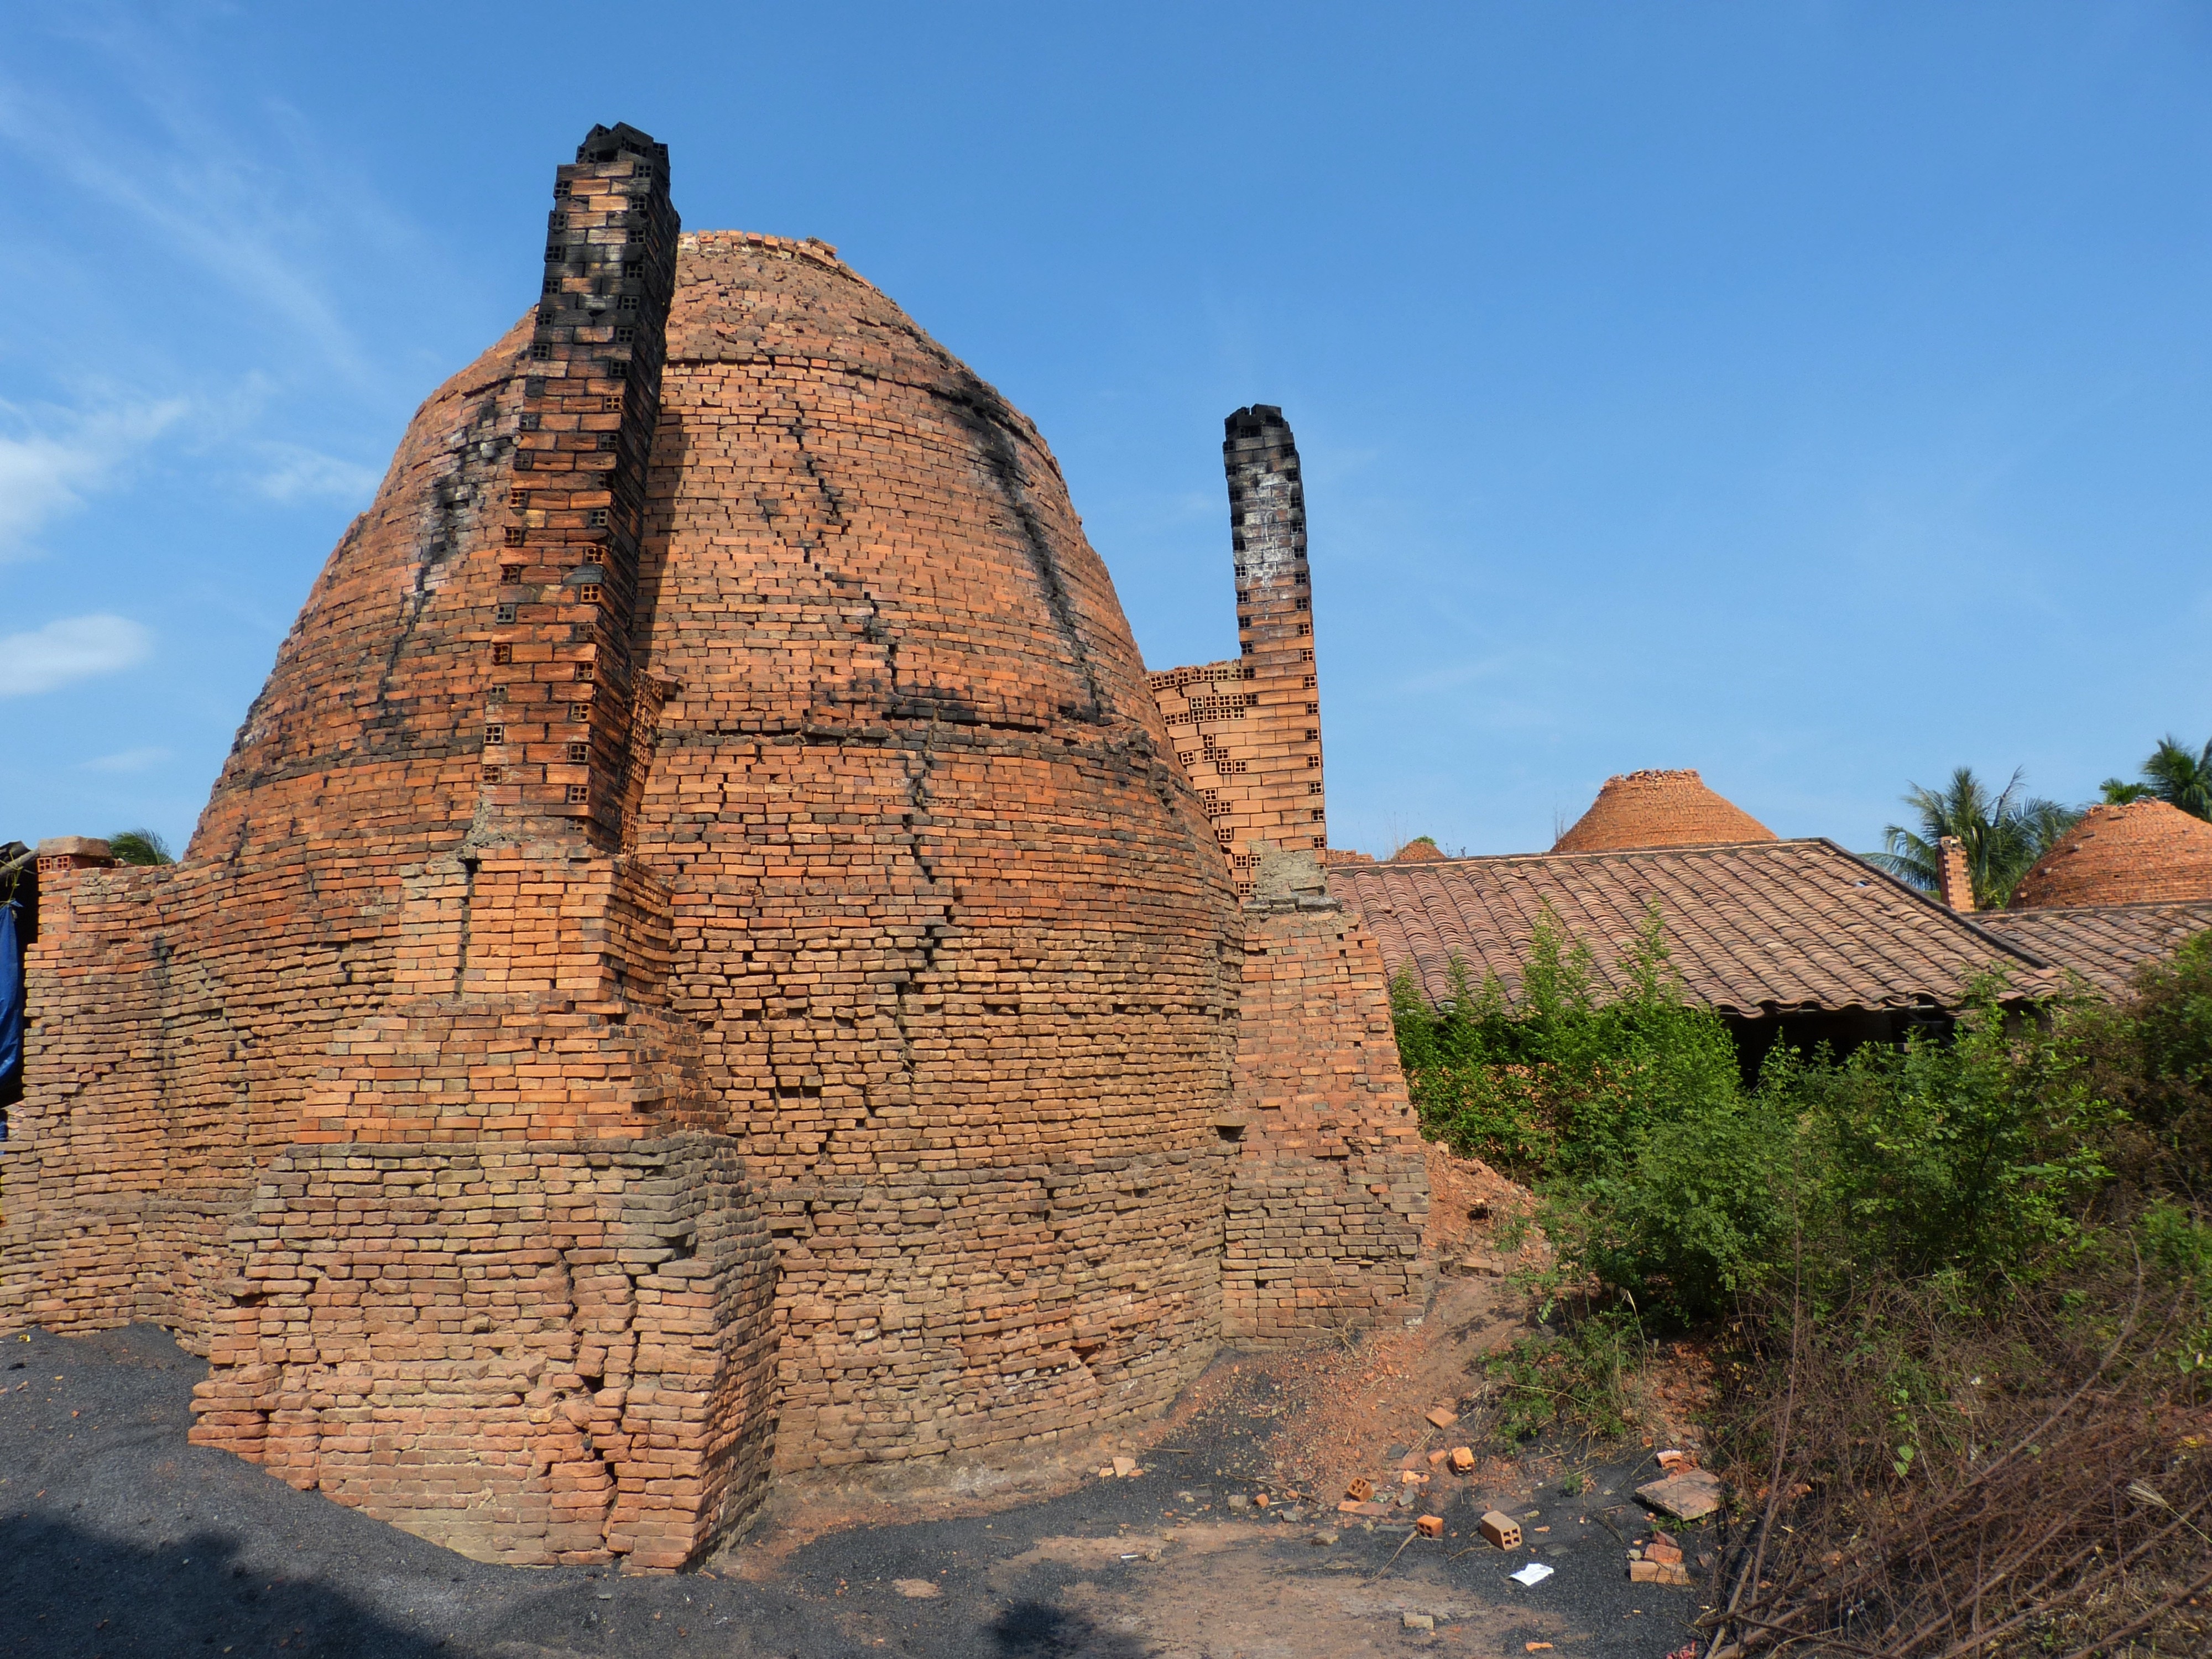
rock, valley, monument, formation, arch, landmark, factory, industry, craft, brick, geology, temple, ruins, badlands, kiln, mekong river, vietnam, butte, factory building, archaeological site, unesco world heritage site, historic site, ancient history, old brickyard, brickyard